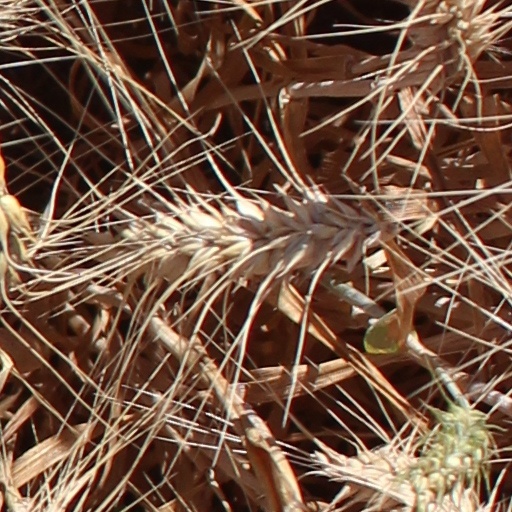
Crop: wheat